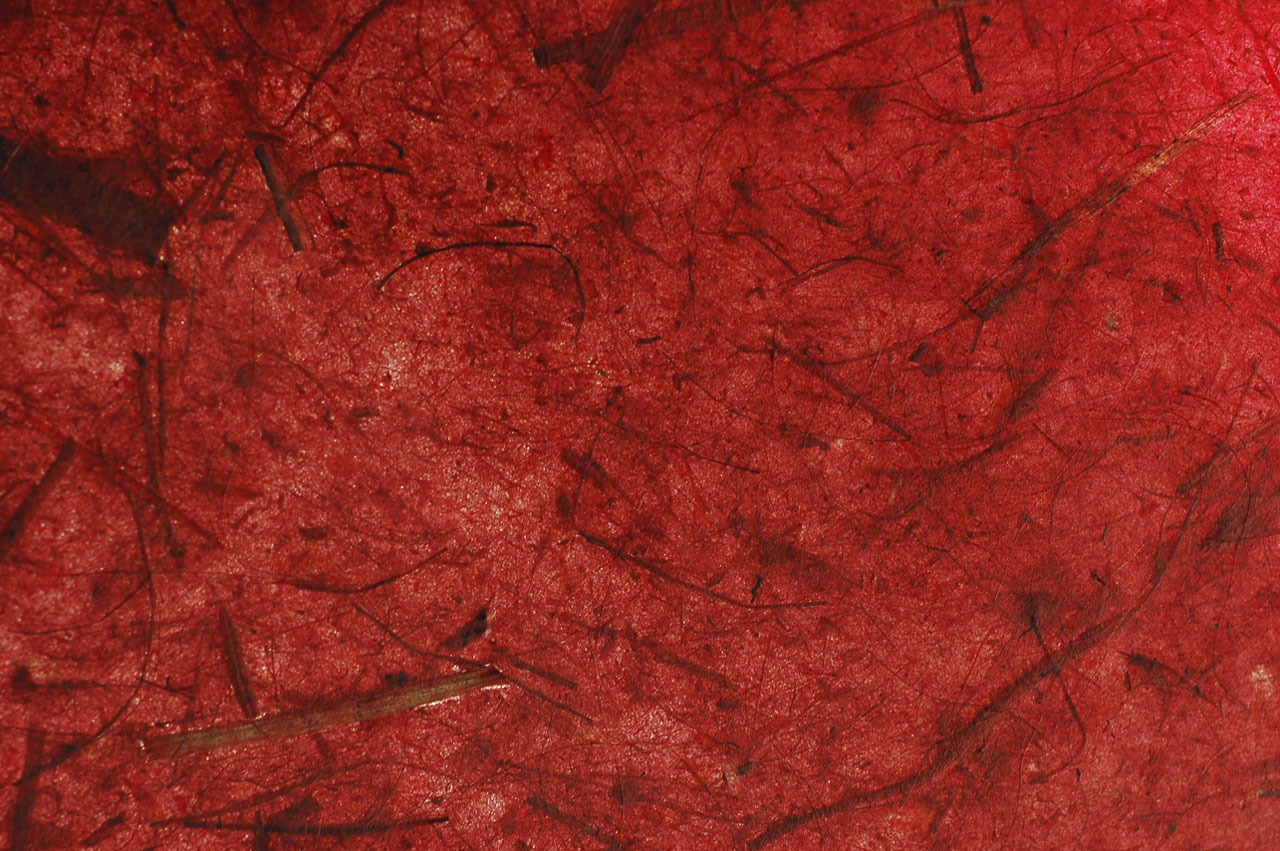
vintage, warm, texture, floor, bark, red, soil, banana, paper, material, ecology, background, burgundy, flooring, geological phenomenon